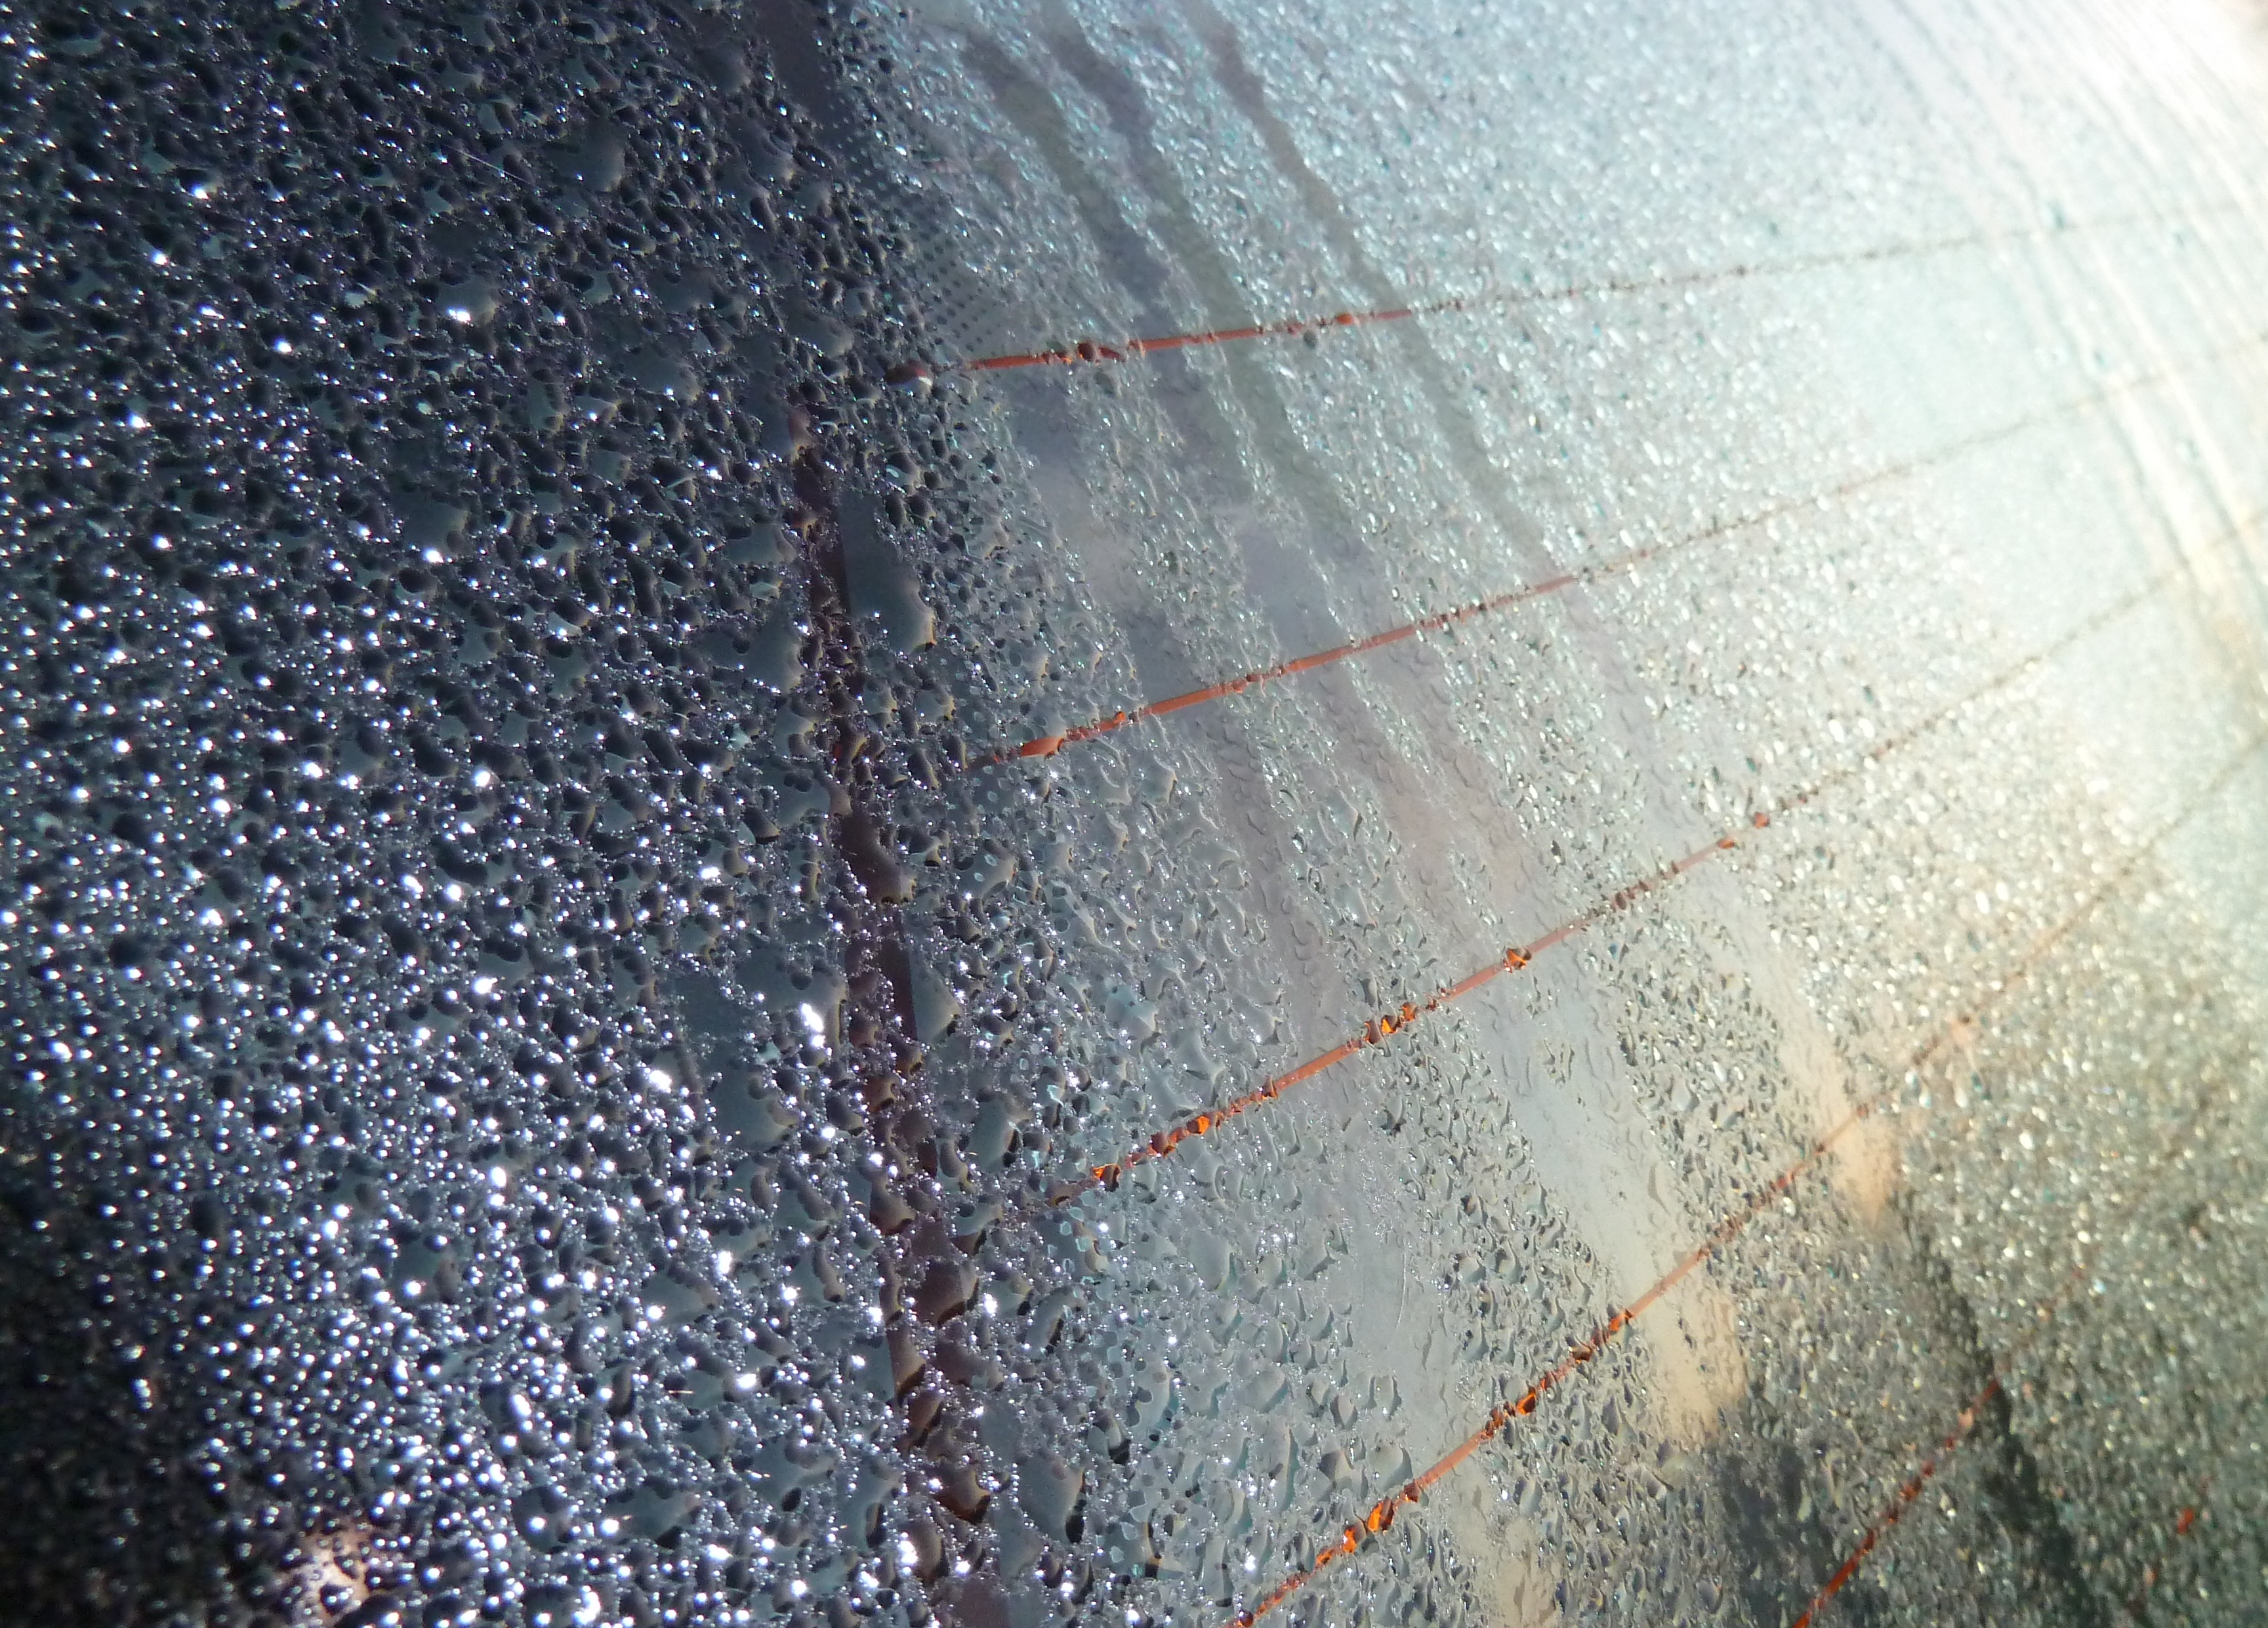
texture, rain, floor, asphalt, line, color, weather, soil, auto, close, drop of water, disc, freezing, flooring, road surface, rear window